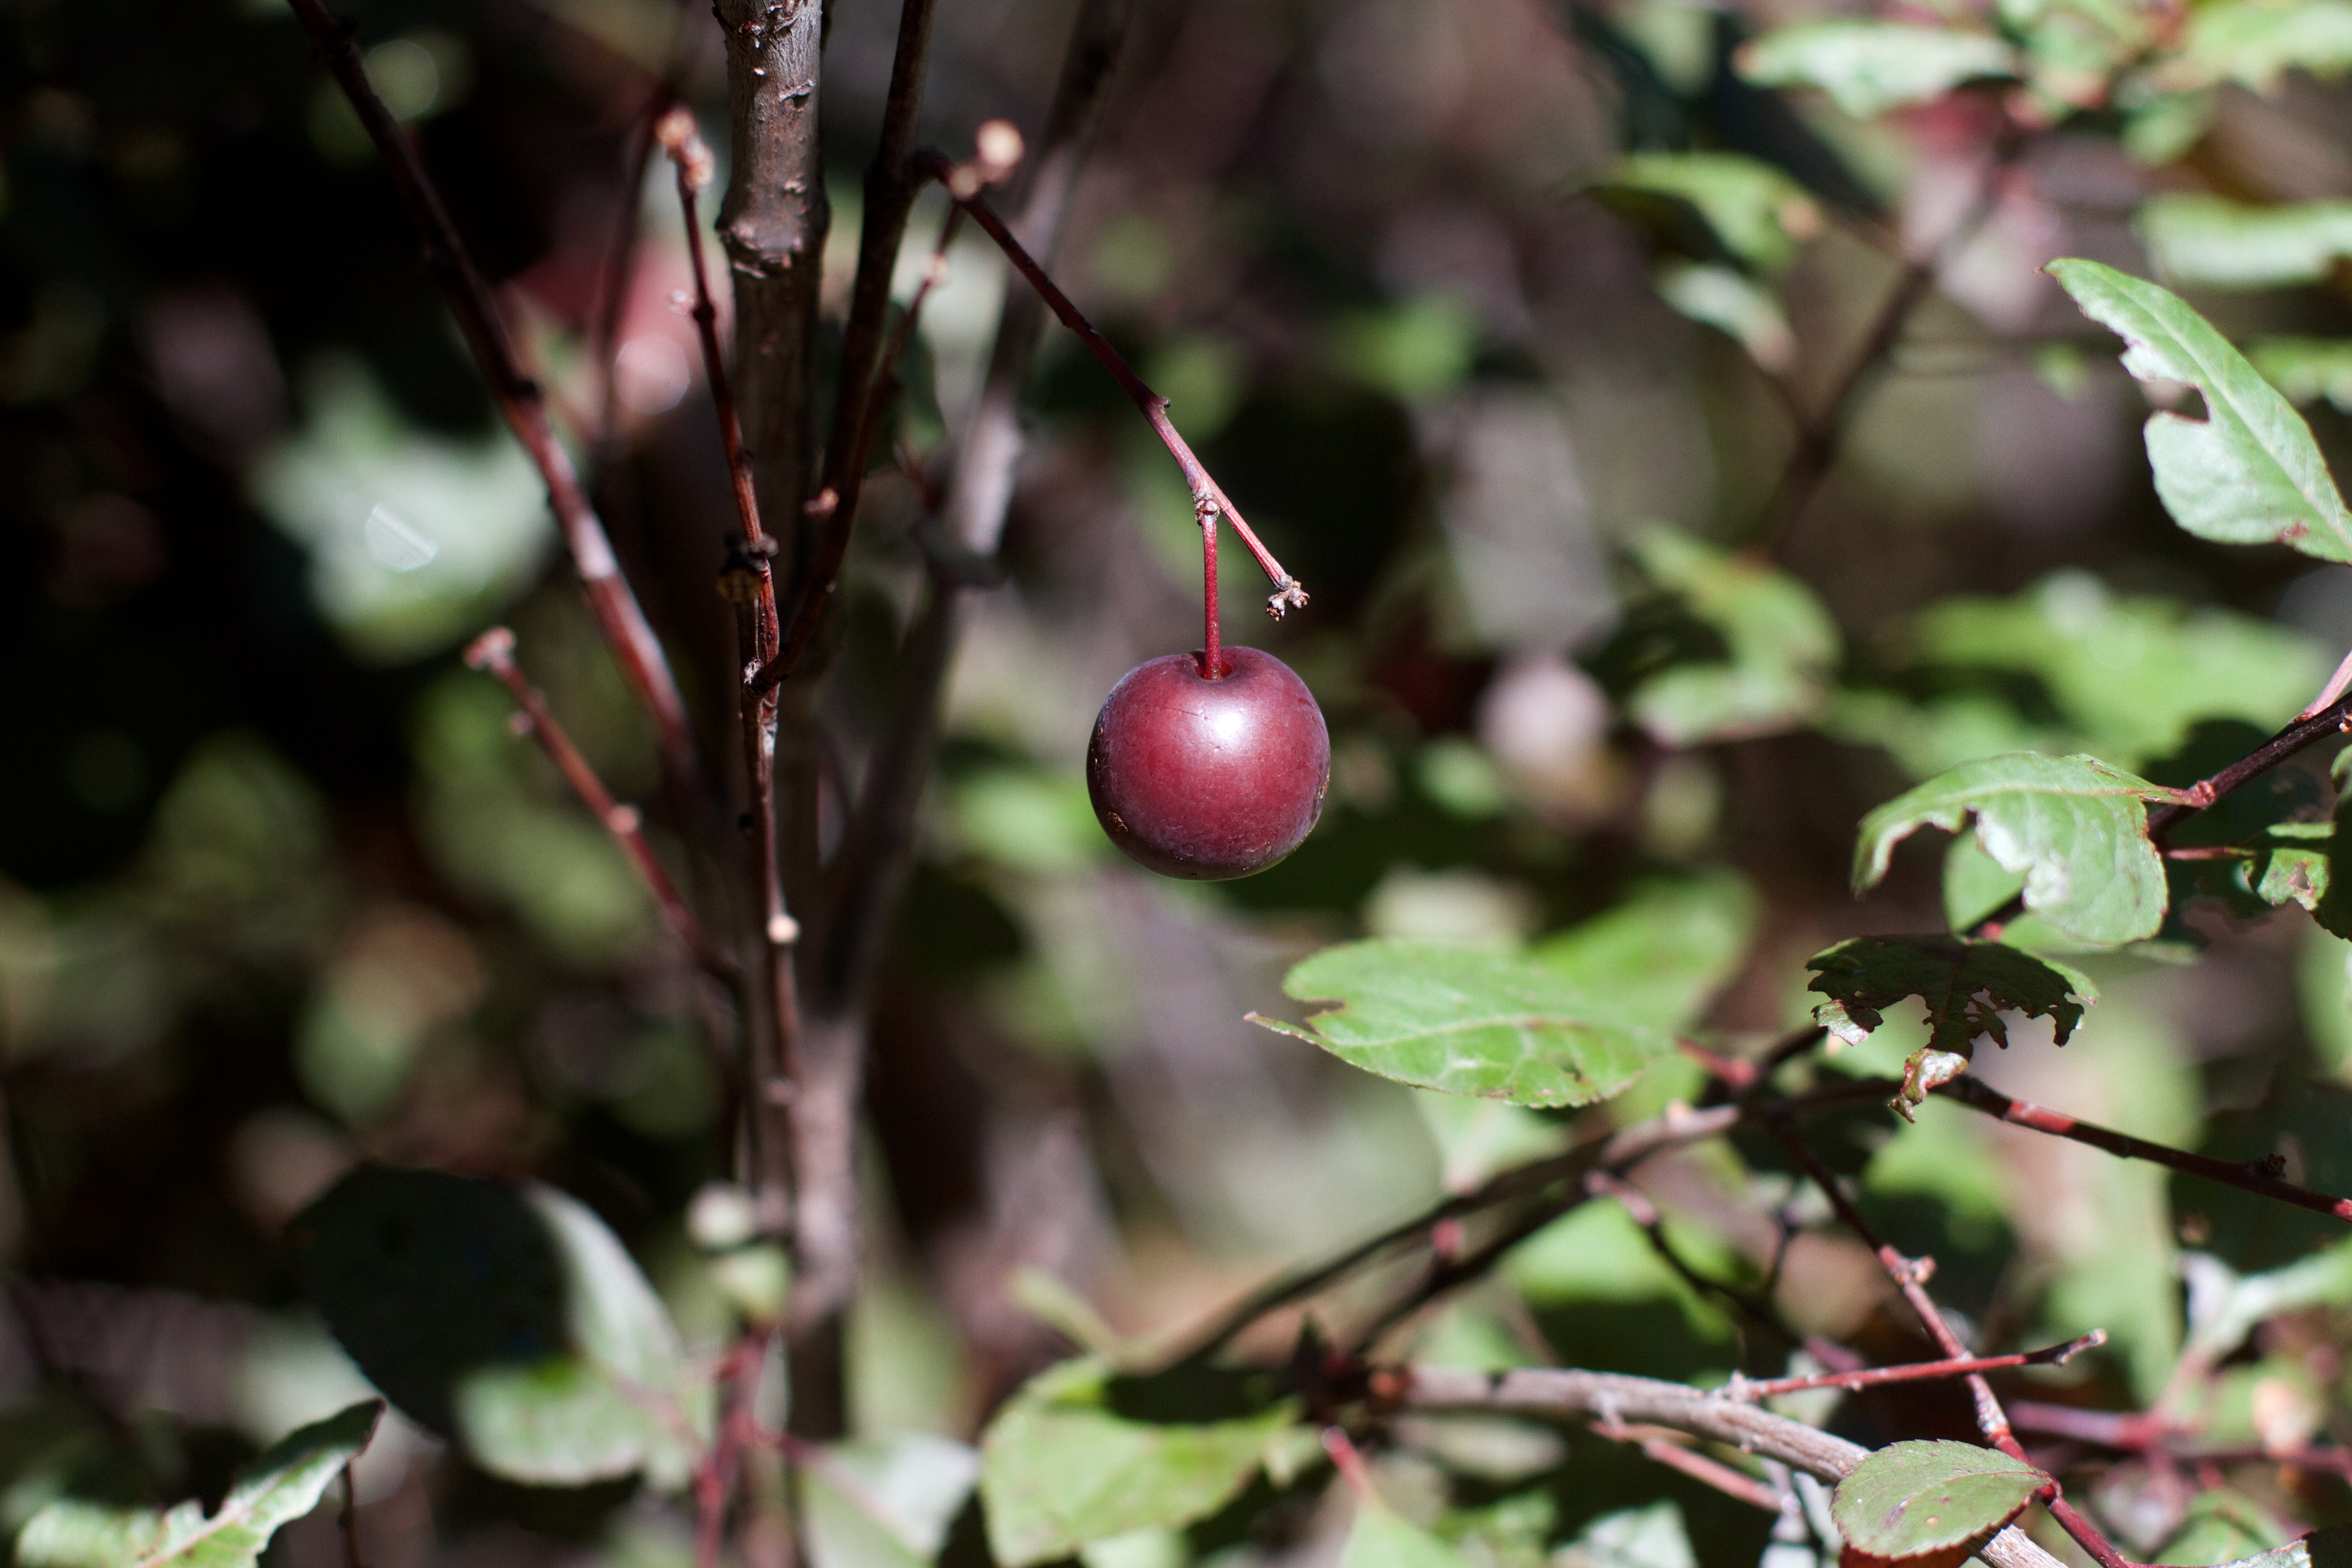
tree, nature, branch, blossom, plant, fruit, berry, leaf, flower, food, produce, autumn, botany, flora, shrub, rose hip, macro photography, flowering plant, rose family, huckleberry, damson, woody plant, land plant